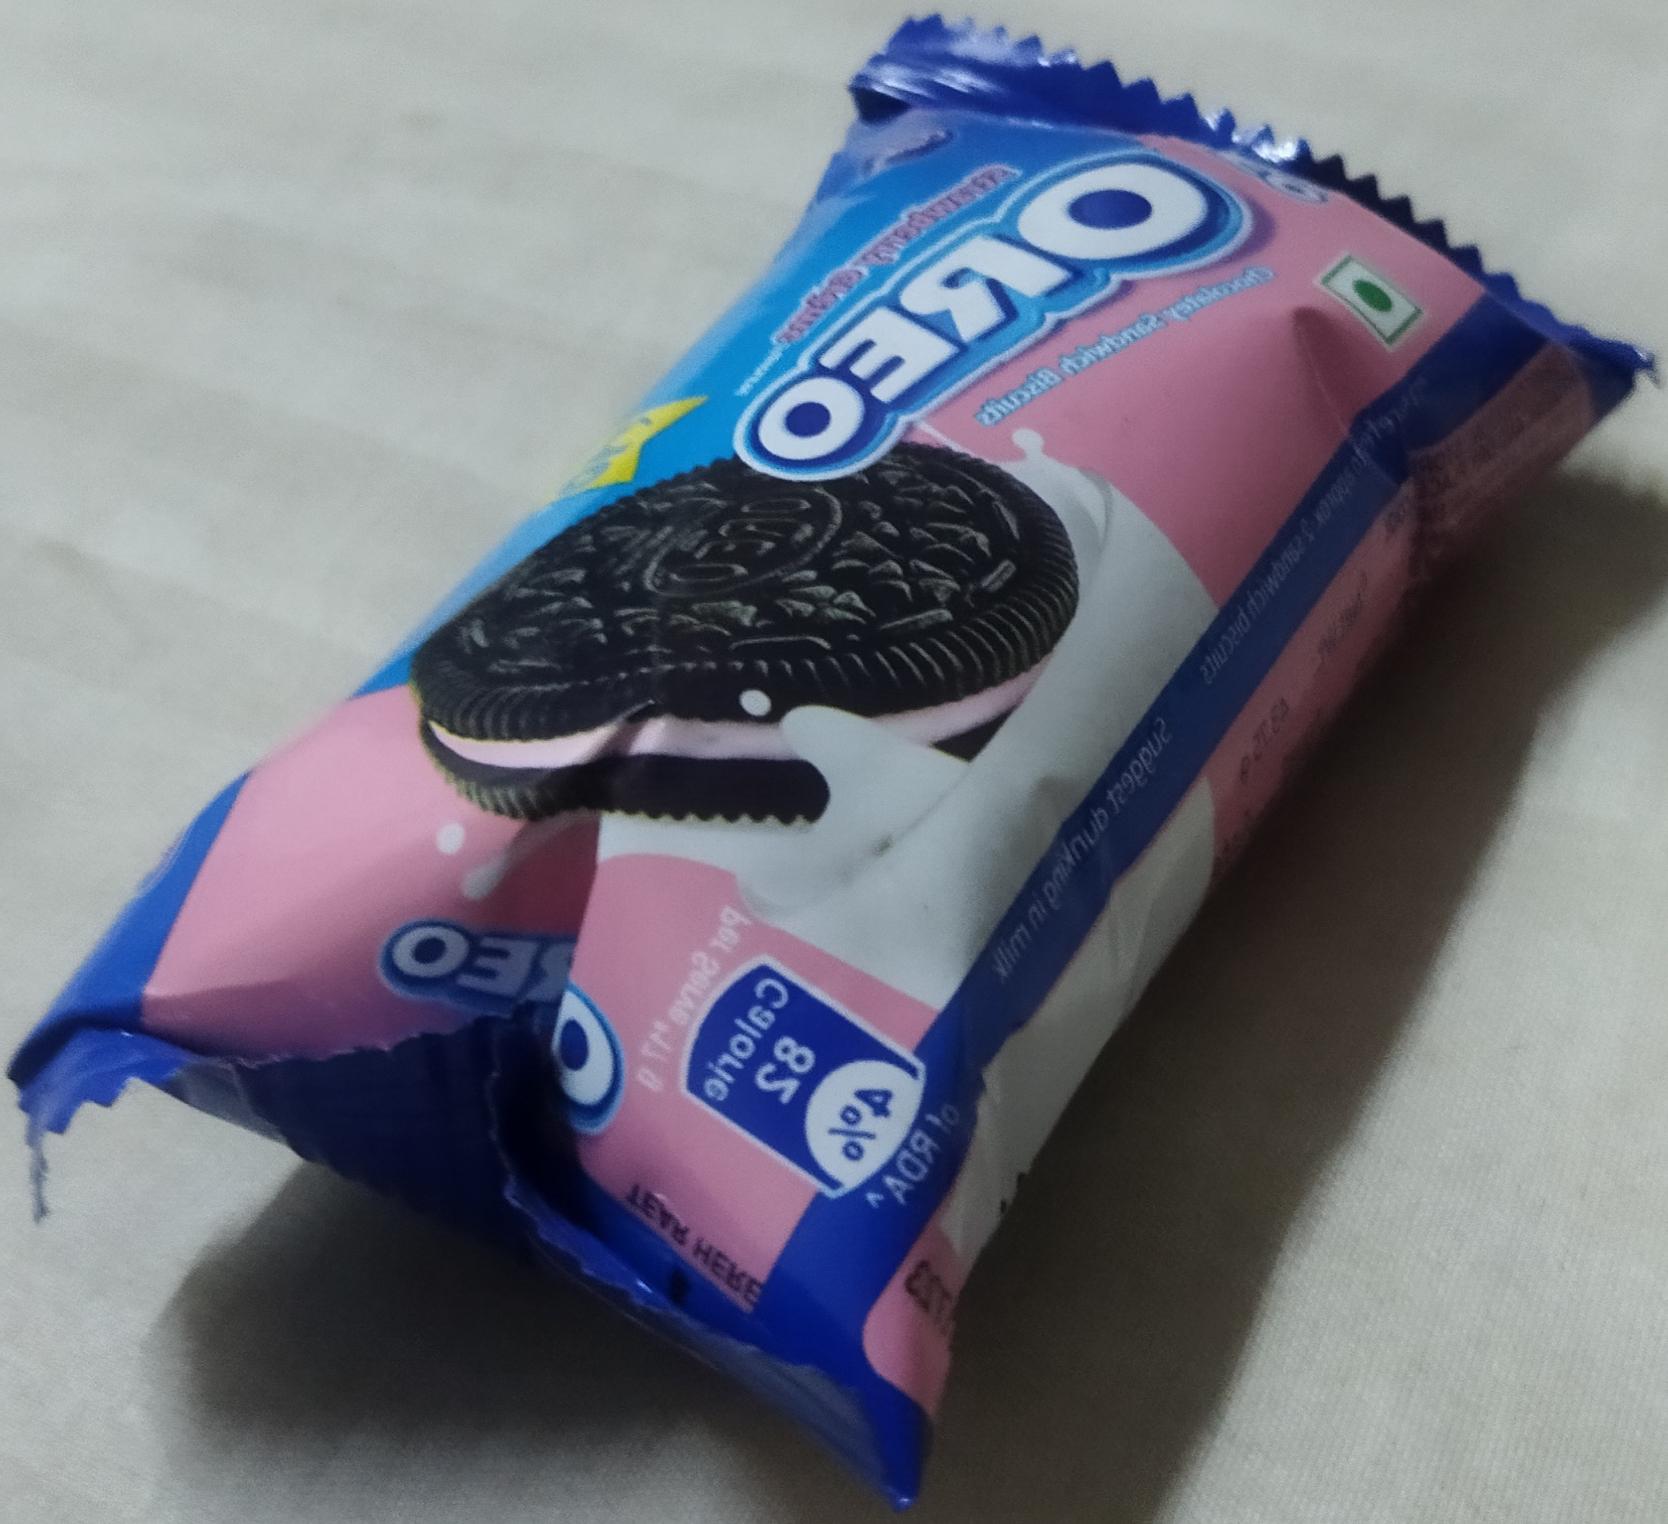
Label: plastics